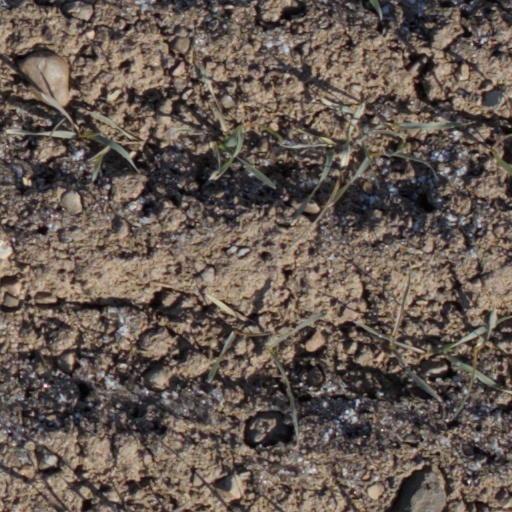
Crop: wheat